Philippines women's national football team

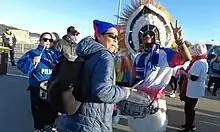
Fans supporting the Philippines at the 2023 FIFA Women's World Cup.

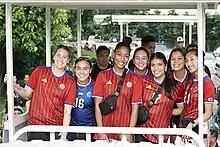
Players of the national team on a motorcade in Taguig shortly after the conclusion of their World Cup campaign.

Debutants Philippines were drawn into Group A alongside Norway, Switzerland, and tournament co-hosts New Zealand. The Filipinas were selected from pot 4, thus were the lowest-ranked team in Group A.